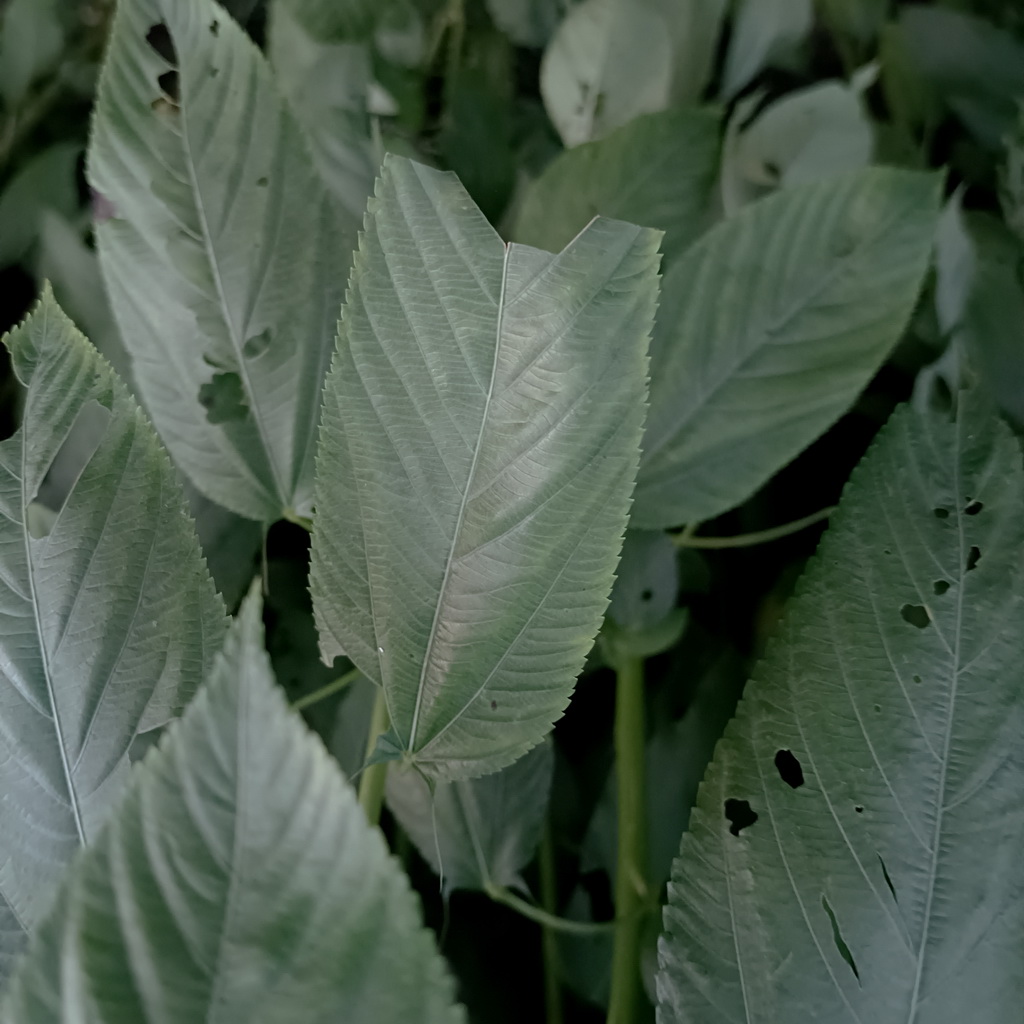
Label: Holed